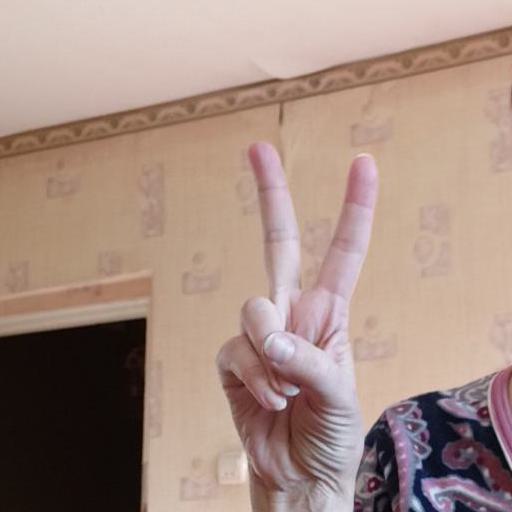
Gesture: peace